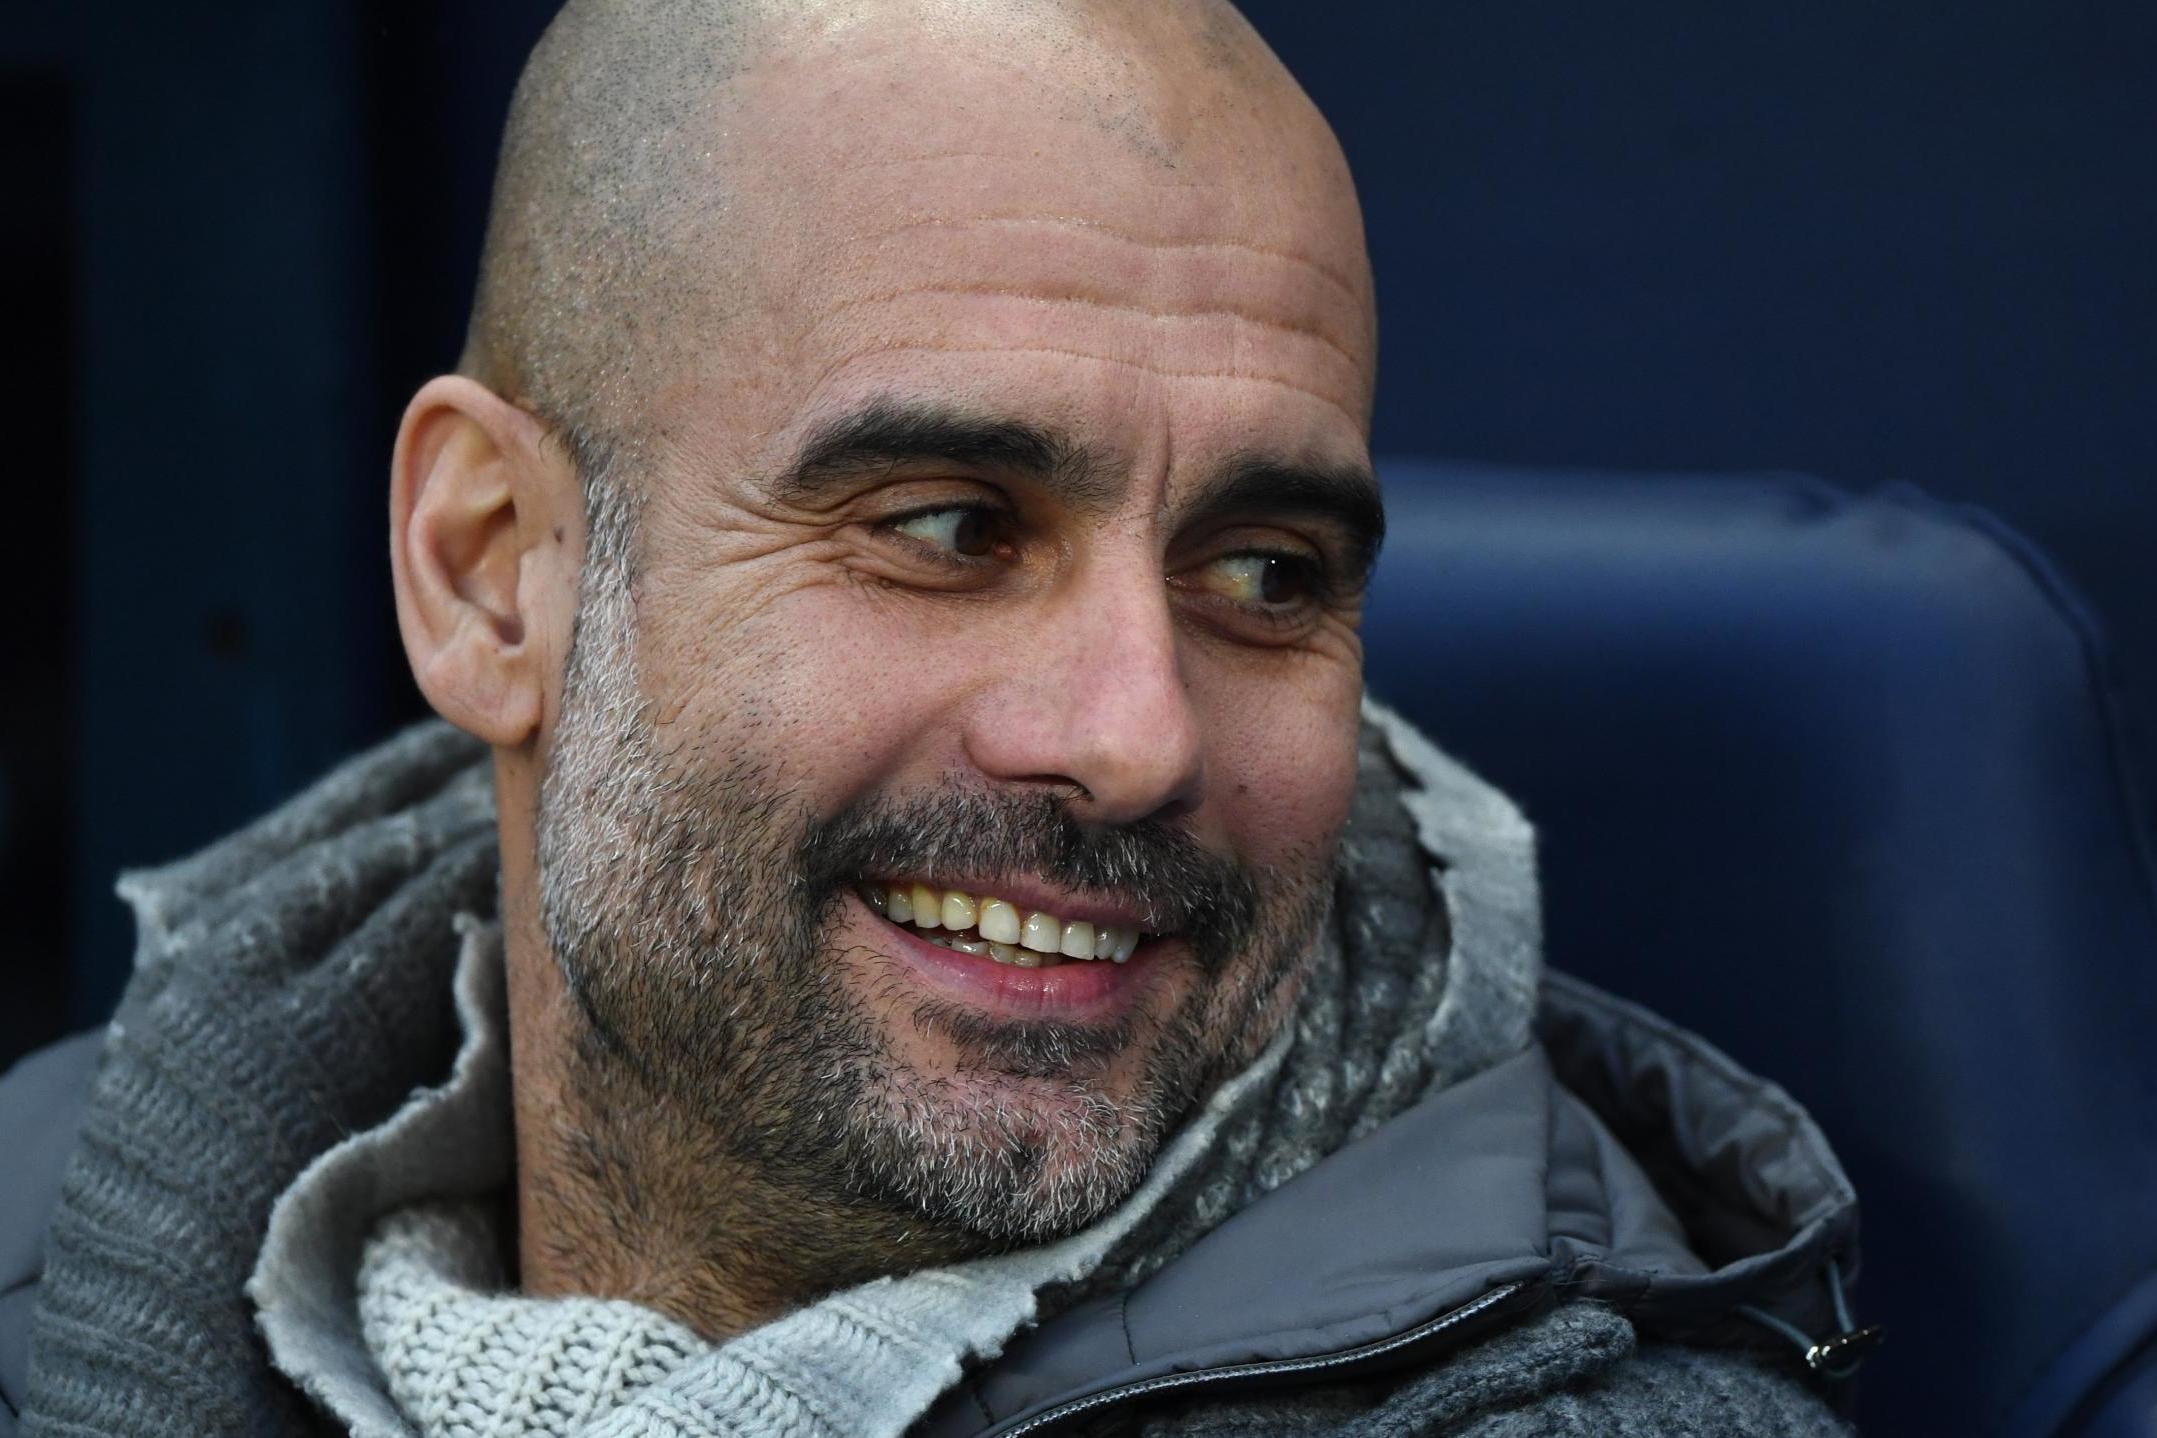
Gender: men